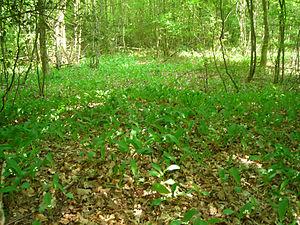
Le Muguet de mai ou Muguet commun, est une espèce de plantes herbacées vivaces des régions tempérées dont les fleurs printanières, petites et blanches, forment des grappes de clochettes très odorantes. C'est une plante très toxique, voire mortelle. En zone européenne tempérée, en forêt, là où sa présence est naturelle, le muguet serait un bon bioindicateur d'ancienneté et de la naturalité de la forêt.